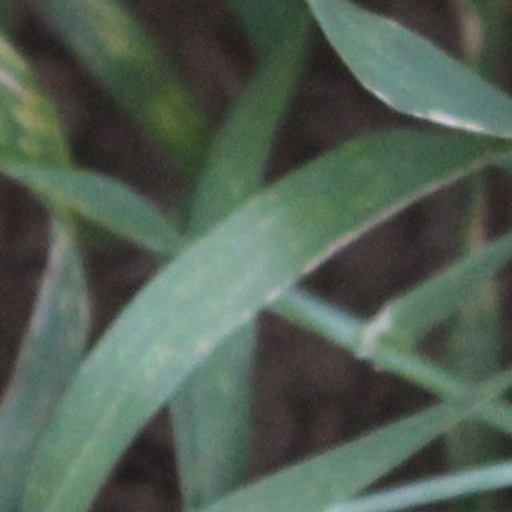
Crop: wheat